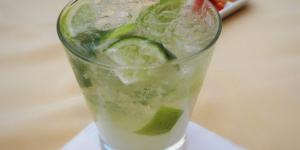
caipirinha